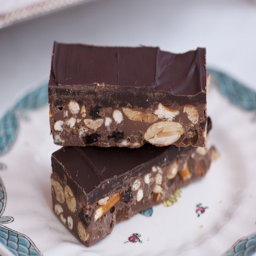
get this all - star , easy - to - follow recipe from person .